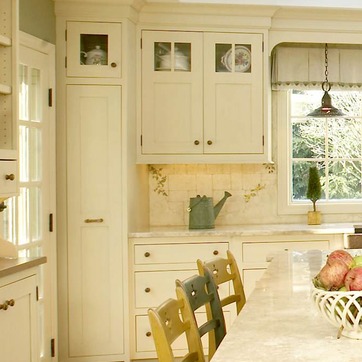
Material: polishedstone